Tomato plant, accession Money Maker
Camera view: bottom (45 deg); turntable rotation: 150 degrees
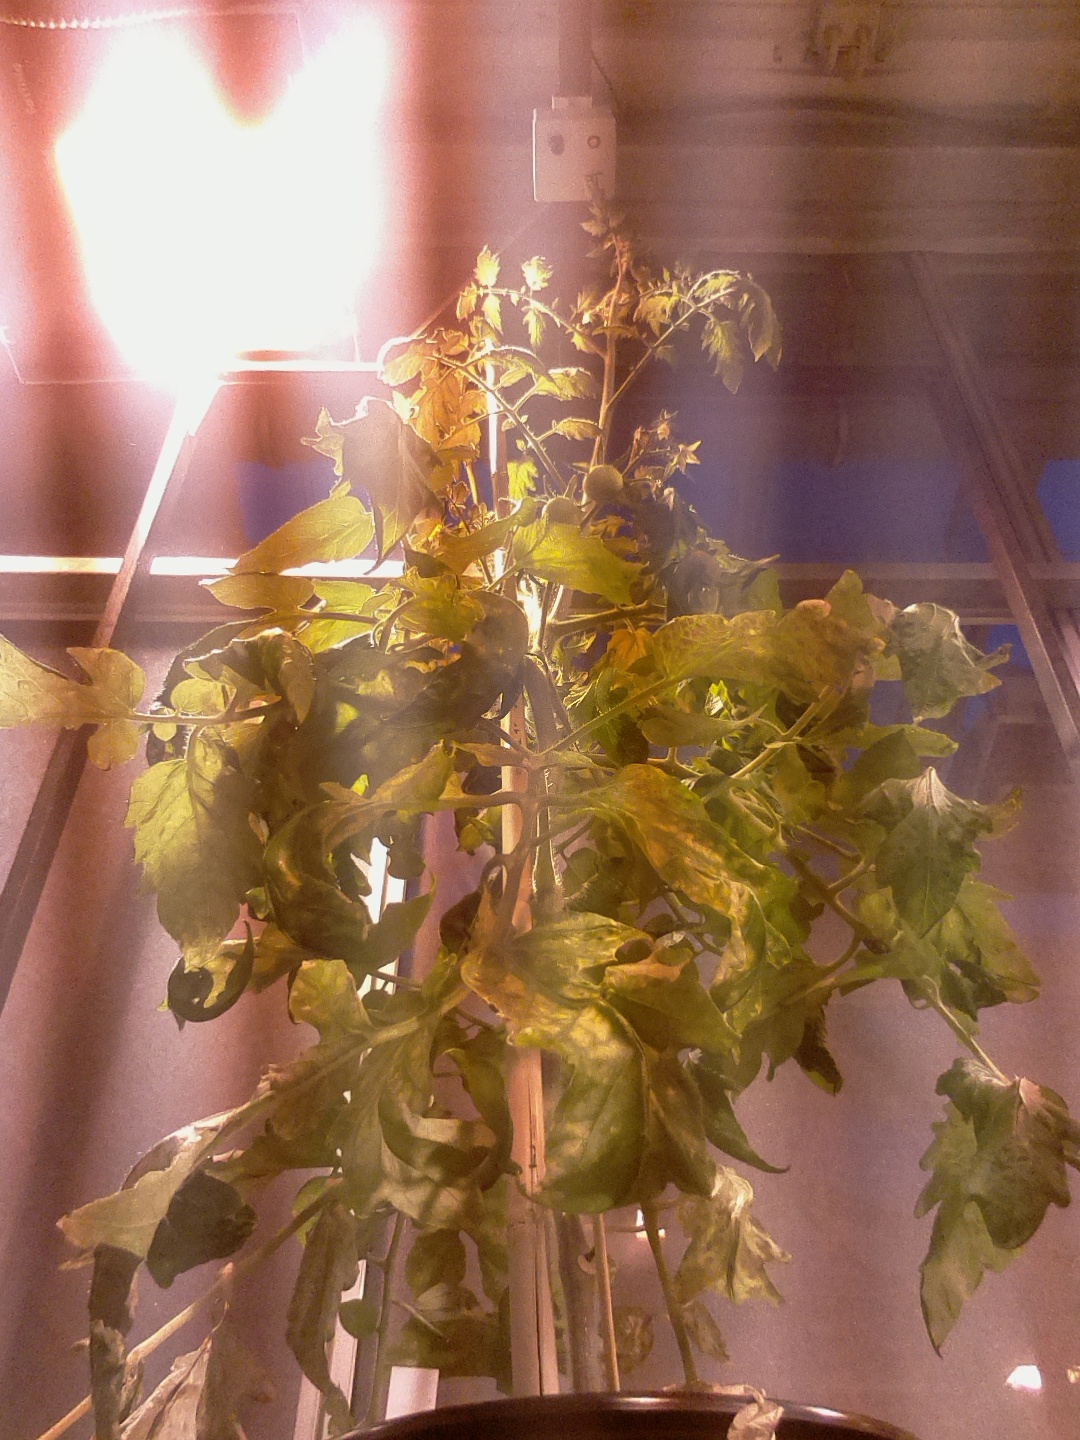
BBCH growth stage 71: 10%-20% of final fruit size